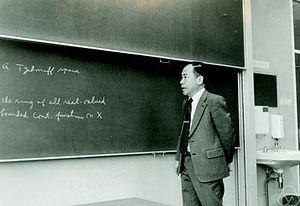
Jun-iti Nagata est un mathématicien japonais spécialiste de topologie générale.